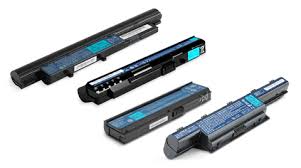
Waste category: battery